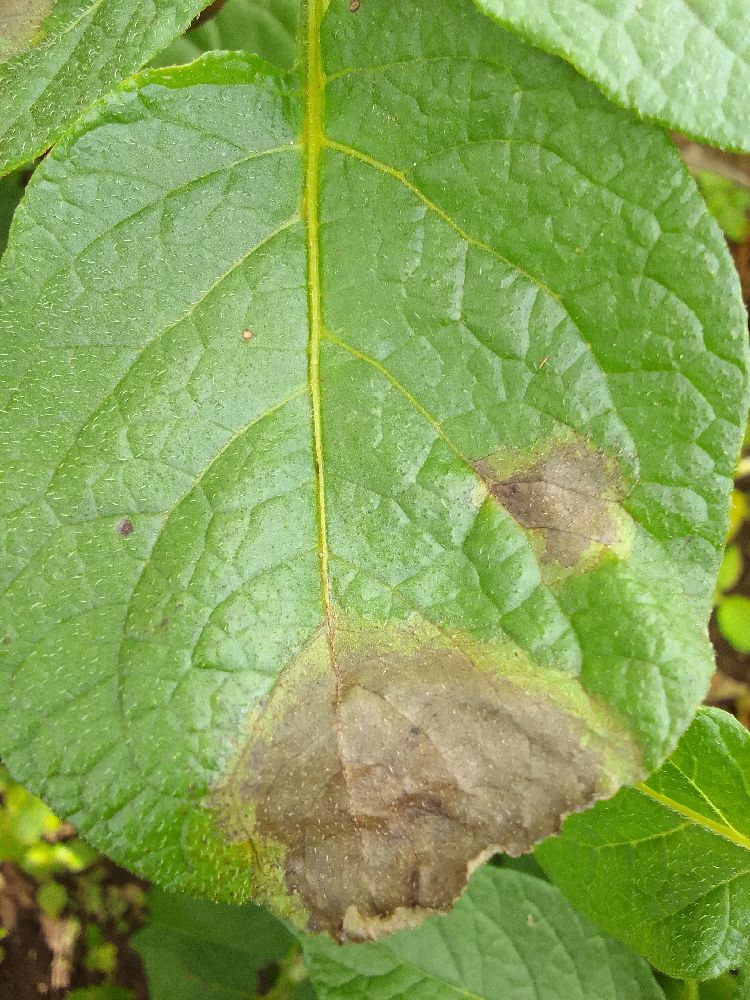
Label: Late blight